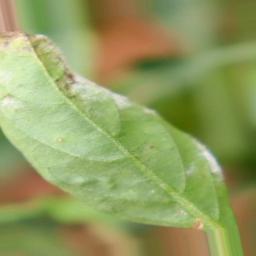
Label: powdery mildew